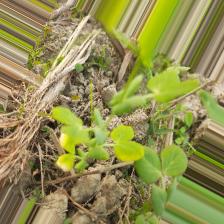
Label: Ascochyta blight